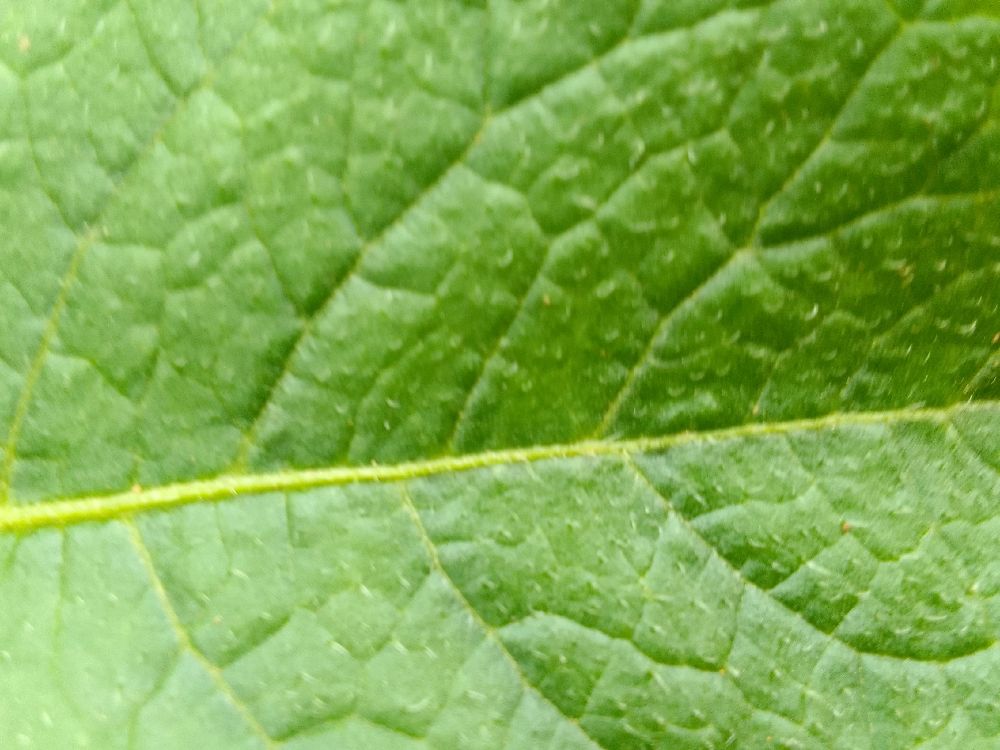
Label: Healthy